Minami-Furuya Station

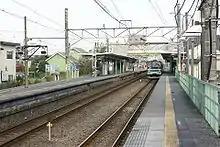
View of the station looking east from platform 1 in October 2008

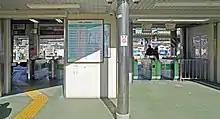
Ticket barriers in November 2019

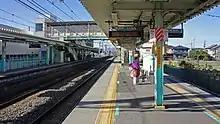
View of the station looking west from platform 2 and 3 in November 2019

The station consists of one side platform and one island platform serving three tracks, connected to the station building by a footbridge. The station building and entrance is located on the south side of the tracks. The station is staffed.